Vayeshev

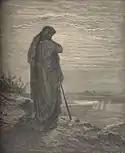
Amos (illustration by Gustave Doré from the 1865 "La Sainte Bible")

Reading the words of Genesis 39:2, "And the Lord was with Joseph, and he was a prosperous man; and he was in the house of his master the Egyptian," the Zohar taught that wherever the righteous walk, God protects them and never abandons them. The Zohar taught that Joseph walked through "the valley of the shadow of death" (in the words of Psalm 23:4), having been brought down to Egypt, but the "Shechinah" was with him, as Genesis 39:2 states, "And the Lord was with Joseph." Because of the "Shechinah's" presence, all that Joseph did prospered in his hand. If he had something in his hand and his master wanted something else, it changed in his hand to the thing that his master wanted. Hence, Genesis 39:3 says, "made to prosper in his hand," as God was with him. Noting that Genesis 39:3 does not say, "And his master "knew"," but "And his master "saw"," the Zohar deduced that Potiphar saw every day with his eyes the miracles that God performed by the hand of Joseph. Genesis 39:5 reports, "the Lord blessed the Egyptian's house for Joseph's sake," and the Zohar taught that God guards the righteous, and for their sakes also guards the wicked with whom they are associated, so that the wicked receive blessings through the righteous. The Zohar told that Joseph was thrown into the dungeon, in the words of Psalm 105:18, "His feet they hurt with fetters, his person was laid in iron." And then God liberated him and made him ruler over Egypt, fulfilling the words of Psalm 37:28, which reports that God "forsakes not his saints; they are preserved forever." Thus the Zohar taught that God shields the righteous in this world and in the world to come.